Kibbutz

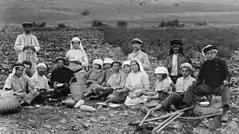
Second Aliyah workers eating lunch in the fields of Kibbutz Migdal, 1912

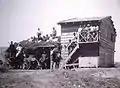
Degania (later Degania Alef), sometimes considered the first kibbutz, in 1910

The kibbutzim were founded by members of the Bilu movement who emigrated to Palestine. Like the members of the First Aliyah (1881-1903) who came before them and established agricultural villages, most members of the Second Aliyah planned to become farmers, almost the sole career available in the agrarian economy of Ottoman Palestine.